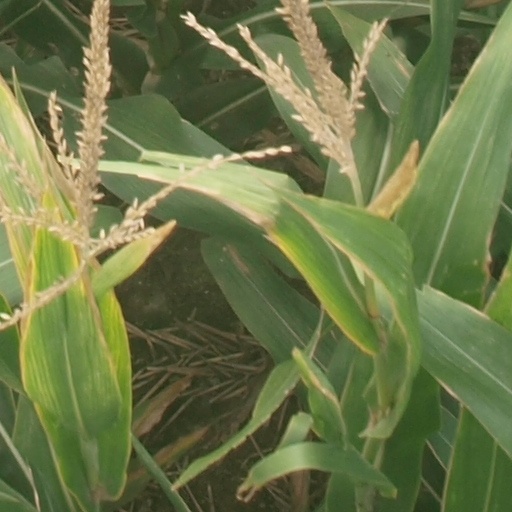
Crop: maize; corn